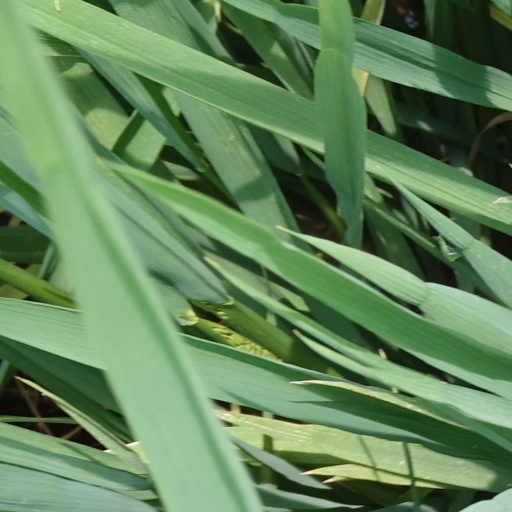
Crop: rice